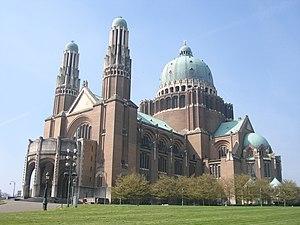
Basilique Nationale du Sacré-Cœur, Bruxelles